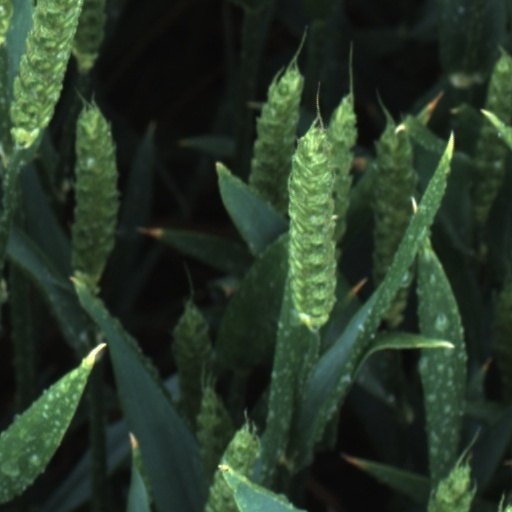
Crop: wheat